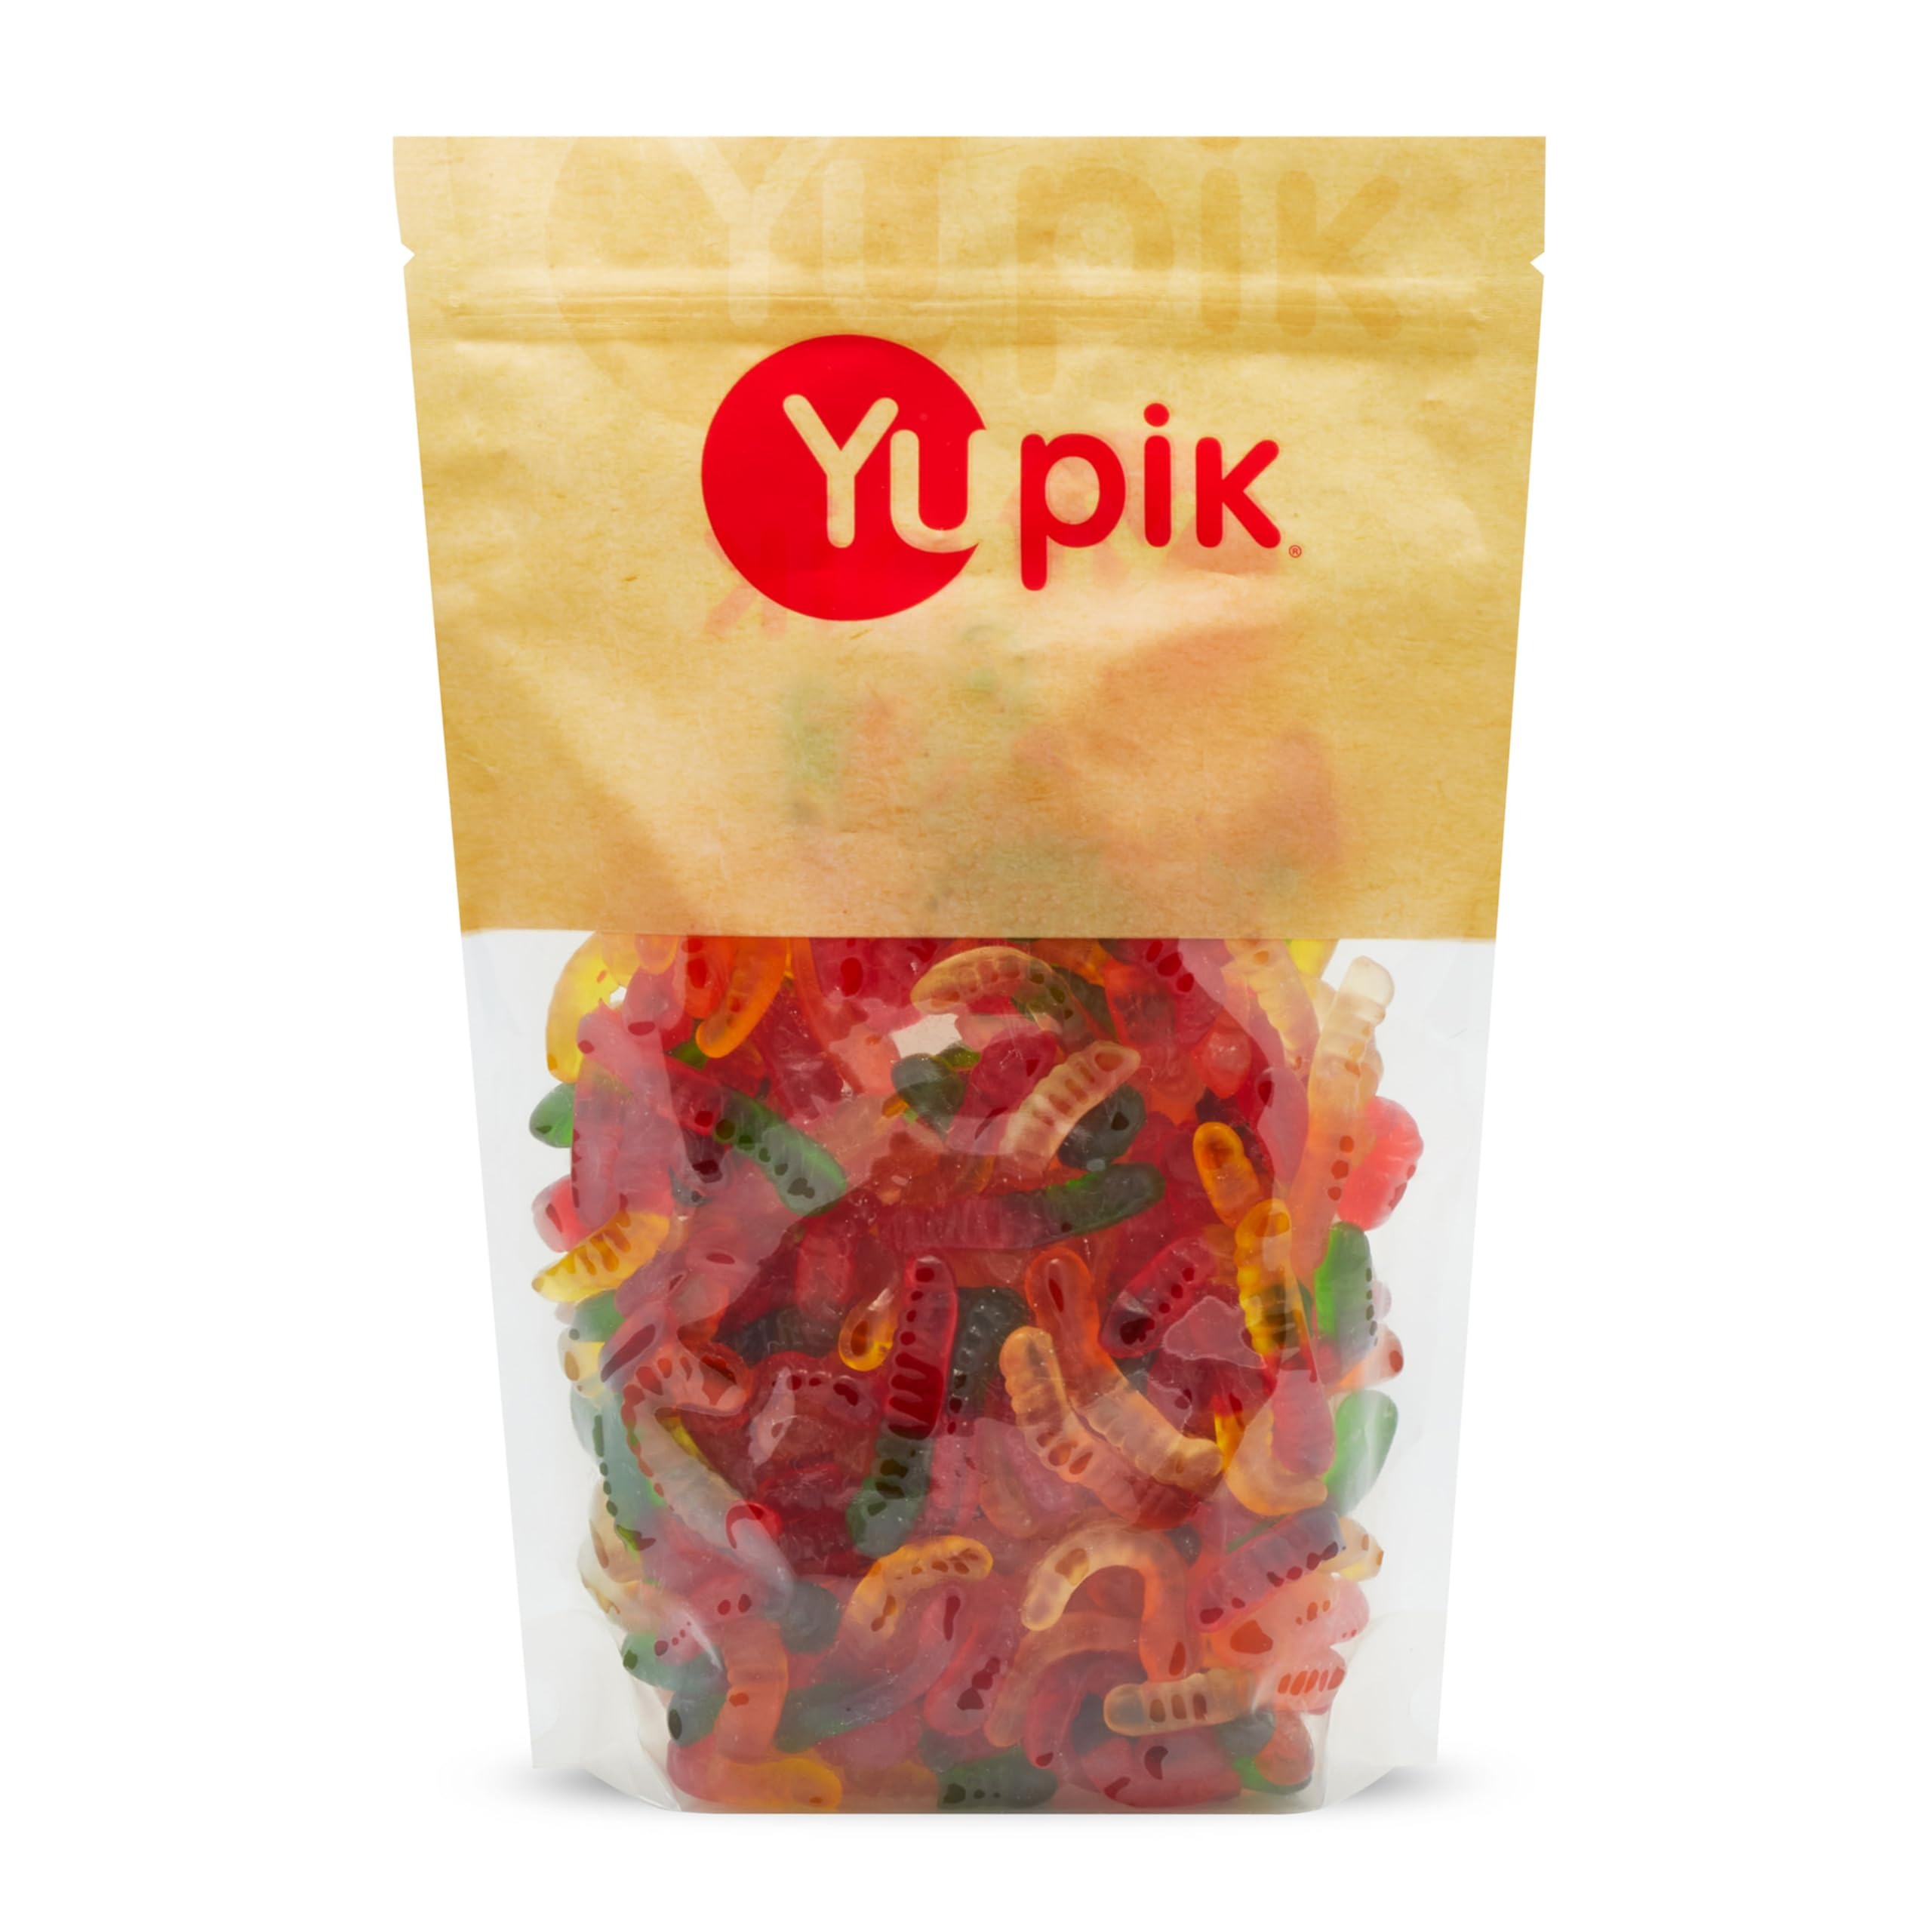
Item Name: Yupik Mini Gummy Worms, 2.2 lb (35.2 oz), Gluten-Free, Dual-Colored, Fruity Flavors, Soft & Chewy, 2" Gummies, Fun Treat, Sweet Candy, Delicious Snack, Ideal for Gifting, Holidays & Baking
Bullet Point 1: Mini gummy worms, 2" (5 cm) long
Bullet Point 2: Fruit flavored: Cherry, Strawberry, Green Apple, Pineapple, Lemon, and Orange
Bullet Point 3: Certified gluten-free
Bullet Point 4: Ideal for snacking, gifting, Halloween treats, and more
Value: 35.2
Unit: Ounce

Price: 30.31